Lateral pontine syndrome

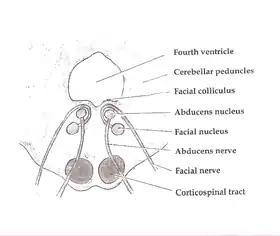
Pons

Lateral pontine syndrome, also known as Marie-Foix syndrome or Marie-Foix-Alajouanine syndrome is one of the brainstem stroke syndromes of the lateral aspect of the pons. A lateral pontine syndrome is a lesion which is similar to the lateral medullary syndrome, but because it occurs in the pons, it also involves the cranial nerve nuclei of the pons.